Naka Station

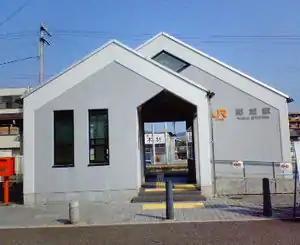
Naka Station in September 2006

is a railway station on the Takayama Main Line in the city of Kakamigahara, Gifu Prefecture, Japan, operated by Central Japan Railway Company (JR Central).